Anubis Shrine

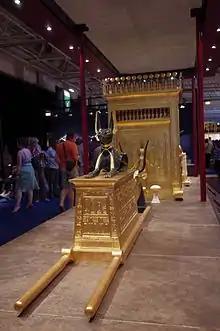

The shrine on which the statue sits is trapezoidal. In his records, Howard Carter called it a pylon because of its resemblance to the monumental temple gateways. Like the jackal, the shrine is also made of wood, with a layer of plaster covered with gold leaf. The top edge has an out-curving cavetto cornice with torus molding. The sides are decorated with djed pillars, a symbol of endurance which is linked closely with the god Osiris and tyet-knots, which can stand for life, like the ankh, and is a symbol of the goddess Isis. A design of recessed niches decorates the lower edge. Inscriptions run horizontally along the upper edge and vertically along the sides on all faces of the shrine. The inscriptions invoke two manifestations of Anubis: Imiut ("Jmj wt" – "He who is in his wrappings") and Khenti-Seh-netjer ("Ḫntj-sḥ-nṯr" – "The first of the god's hall"). Inside the shrine are four small trays and a large compartment. The small trays contained cult objects consisting of faience forelegs, two mummiform figures, figures of Ra and Thoth, a faience papyrus column, a wax figure of a bird, pieces of resin, and two calcite cups containing a mix of salt, sodium sulfate, and natron, while the large compartment contained jewelry which was wrapped in linen and sealed but had been disturbed by robbers.